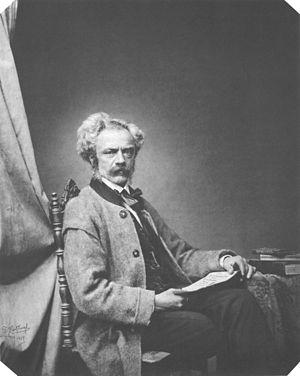
Franz von Kobell, né le 19 juillet 1803 à Munich et mort le 11 novembre 1882 dans cette même ville, est un minéralogiste et écrivain allemand. Il est le fils du peintre Wilhelm von Kobell et le petit-fils du peintre Ferdinand Kobell. Il ne doit pas être confondu avec son grand-oncle, le dessinateur Franz Kobell.